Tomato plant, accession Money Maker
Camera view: tilt-top (135 deg); turntable rotation: 240 degrees
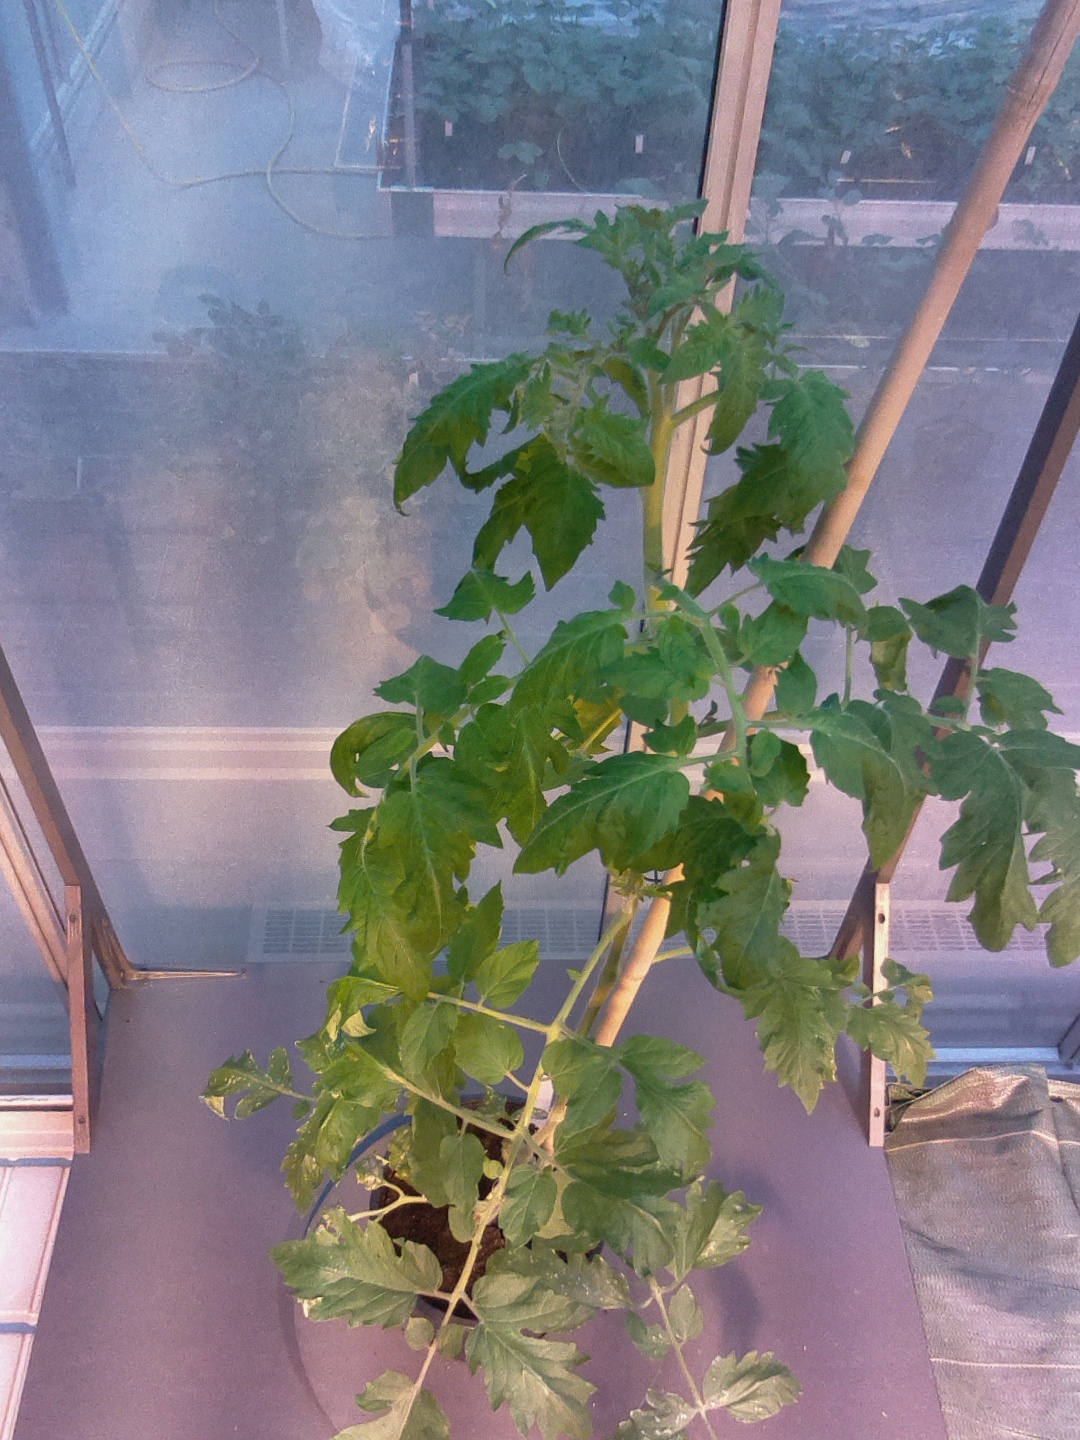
BBCH growth stage 63: 30%-40% of flowers open